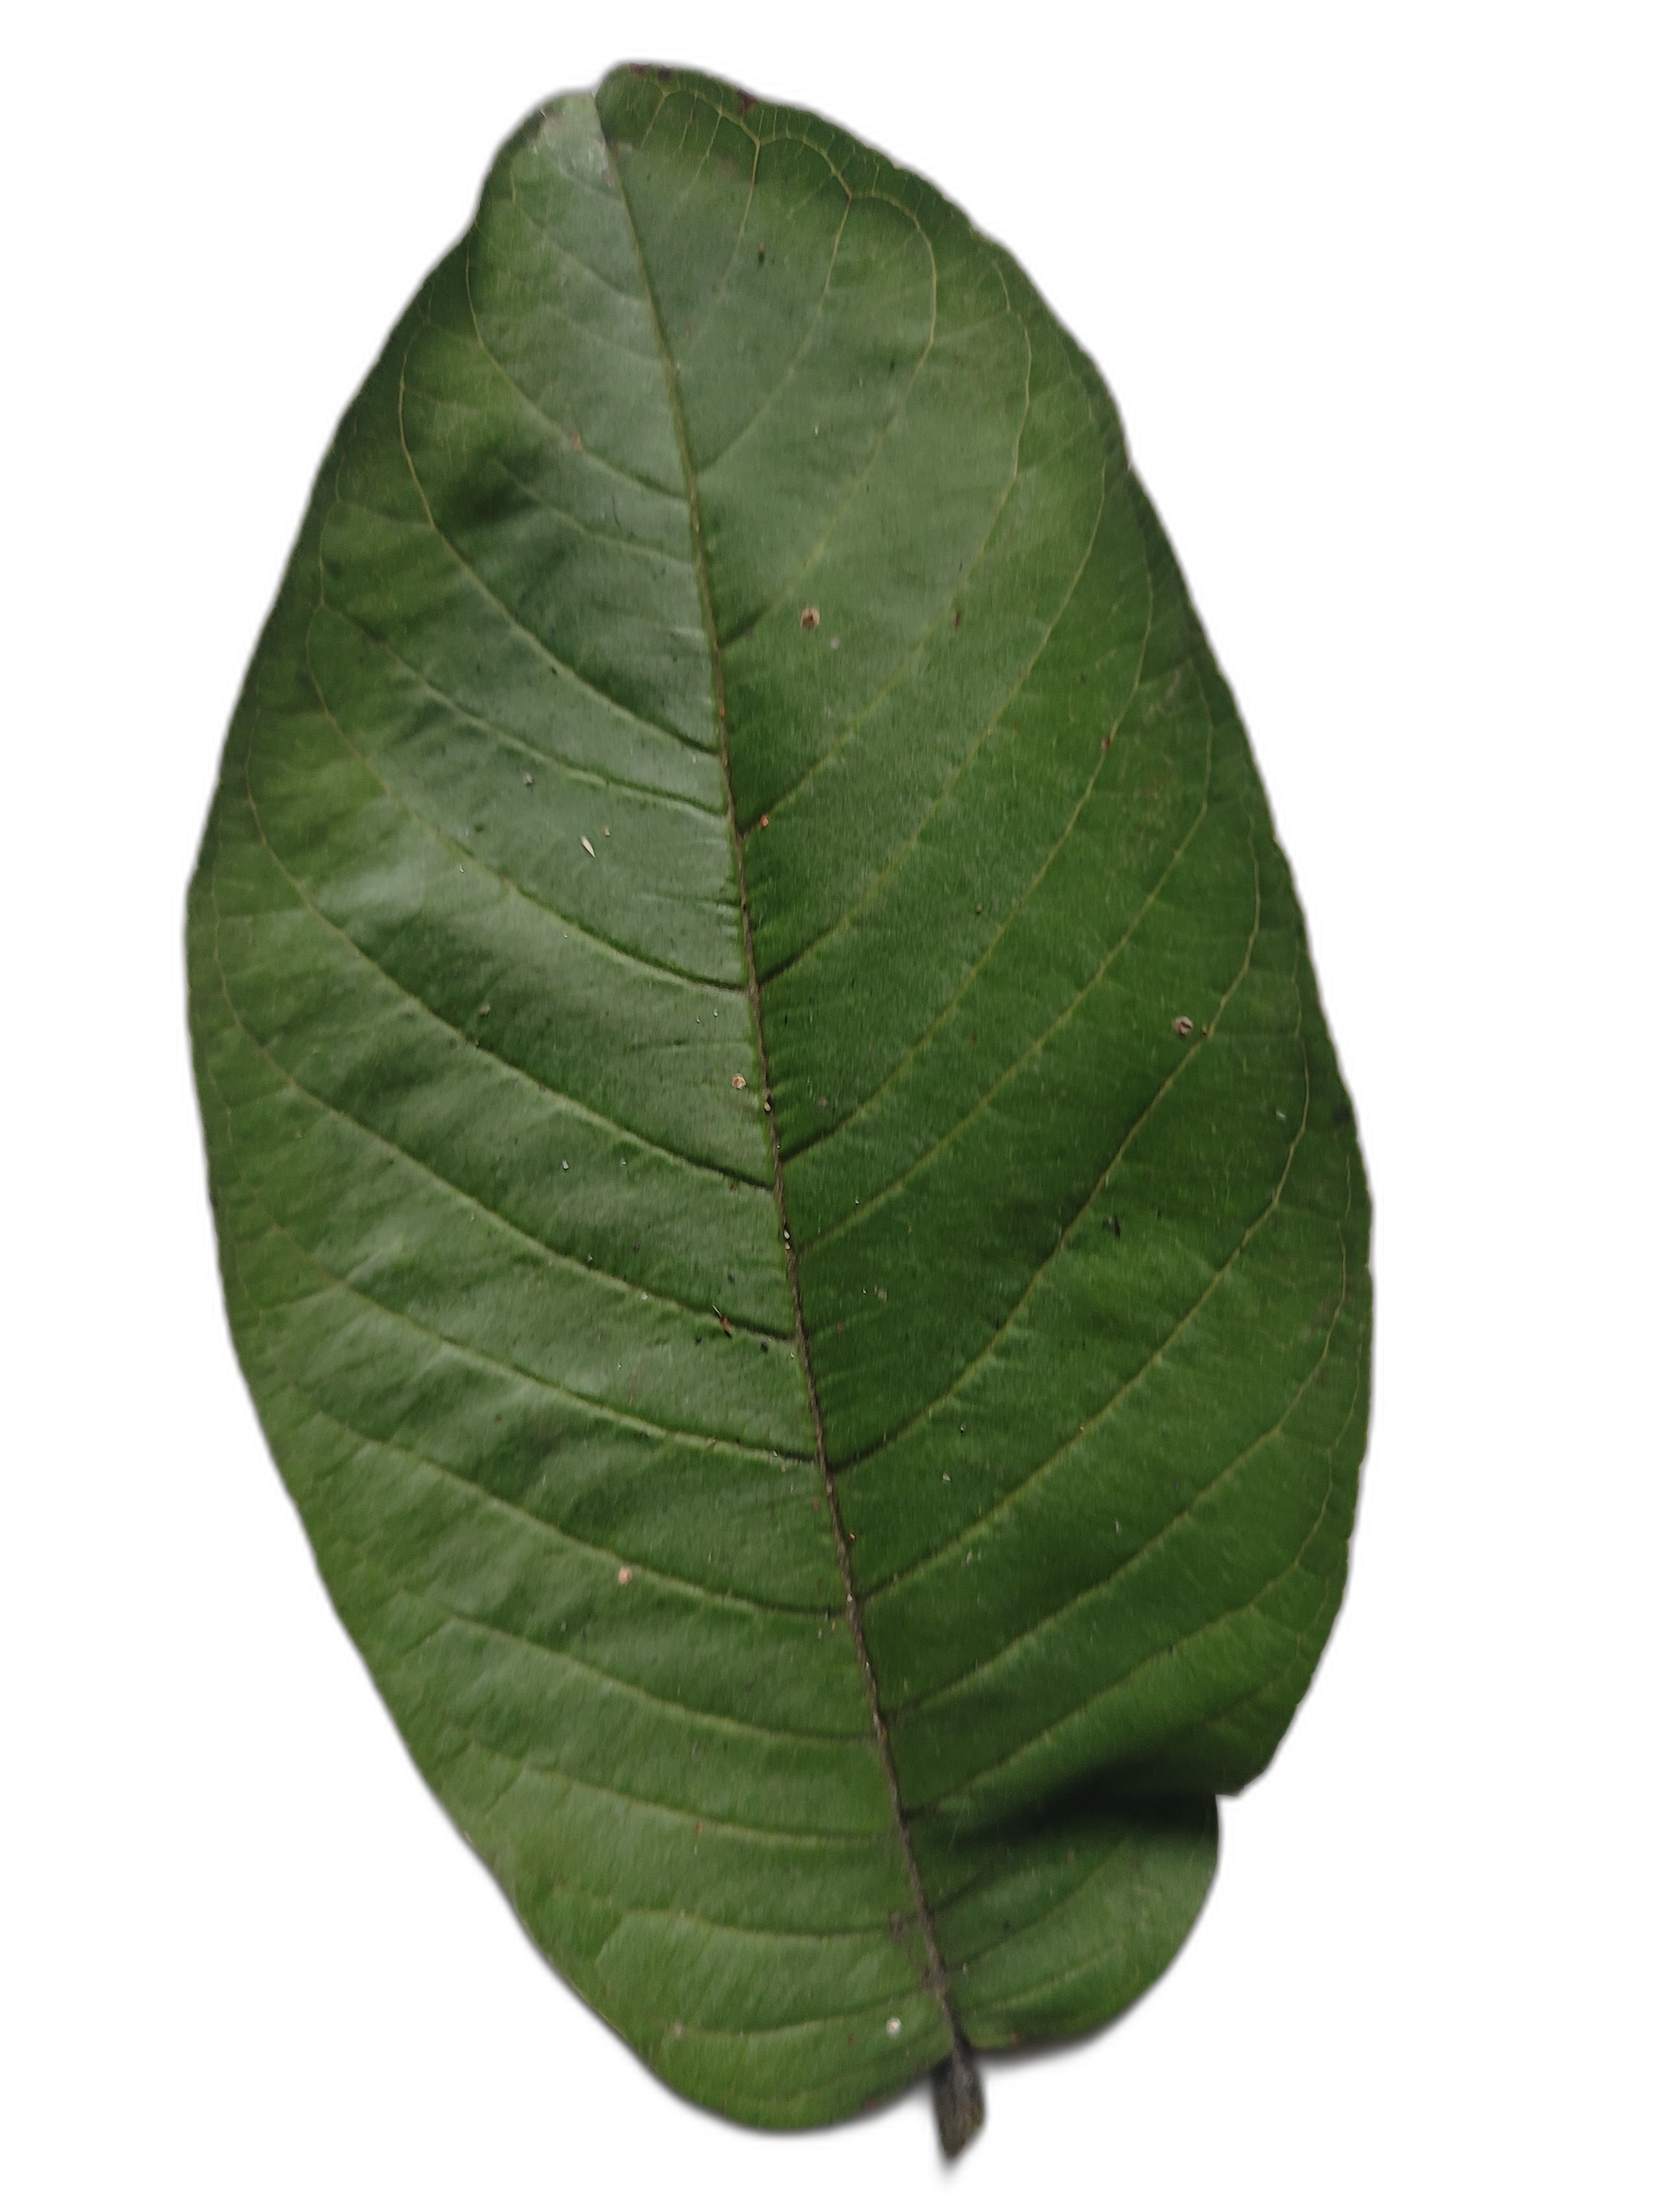
Plant part: leaf
Disease: Healthy